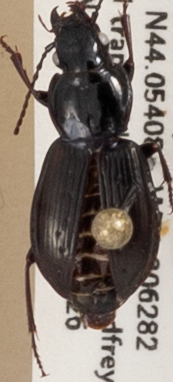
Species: Pterostichus pensylvanicus
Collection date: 2019-06-26
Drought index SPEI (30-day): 0.362
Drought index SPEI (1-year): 1.22
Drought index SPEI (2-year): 0.998